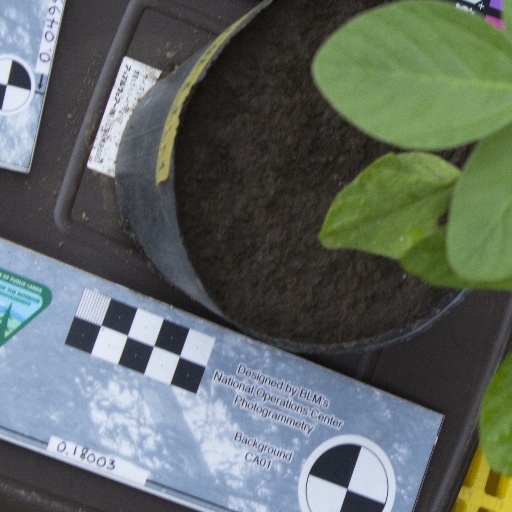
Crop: soybean